Curse of Enchantia

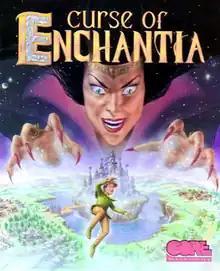
Cover art by Rolf Mohr

Curse of Enchantia is a graphic adventure game developed and released by the British video game company Core Design for MS-DOS and the Amiga in 1992. The game tells the comic fantasy story of Brad, a teenage boy from modern Earth who was magically abducted to the world of Enchantia by an evil witch-queen. He needs to escape and find a way back to his own dimension.